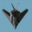
Label: airplane